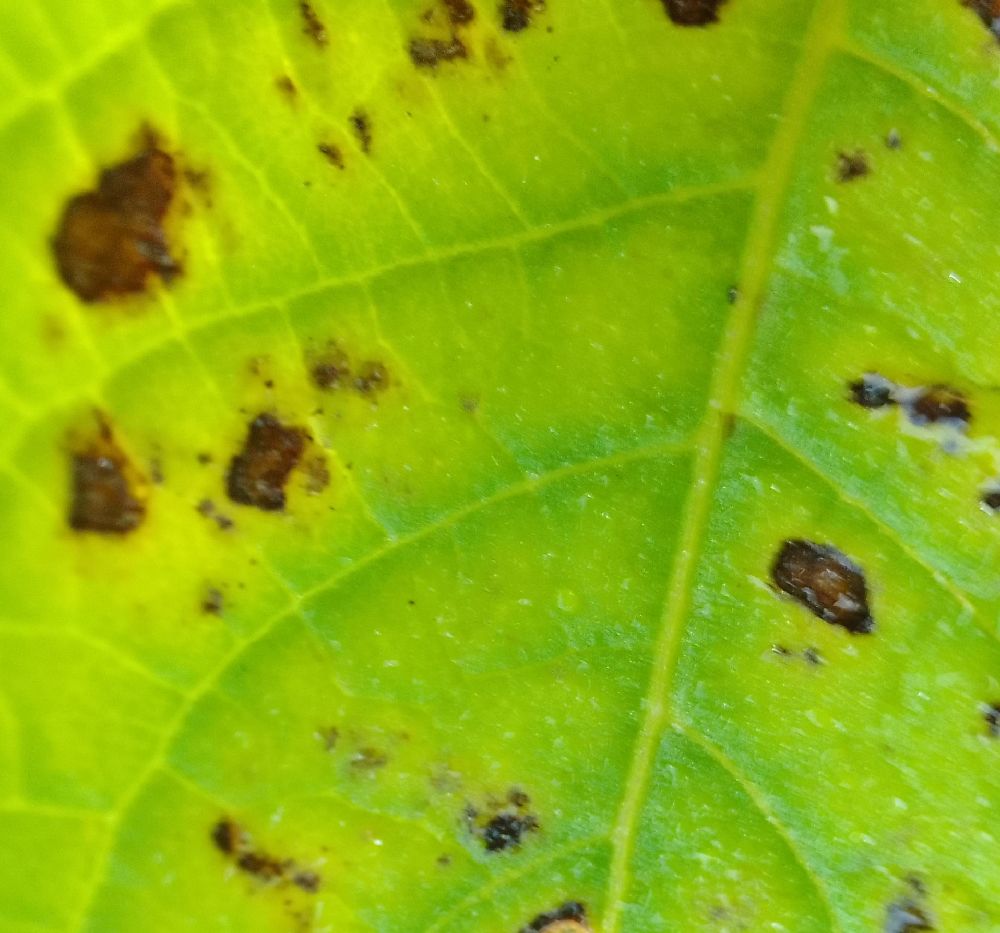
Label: Early blight